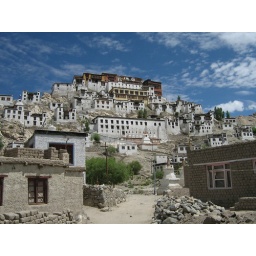
Perched proudly on a hill to the west of the town, Thiksey Gompa simply towers over the surrounding area!